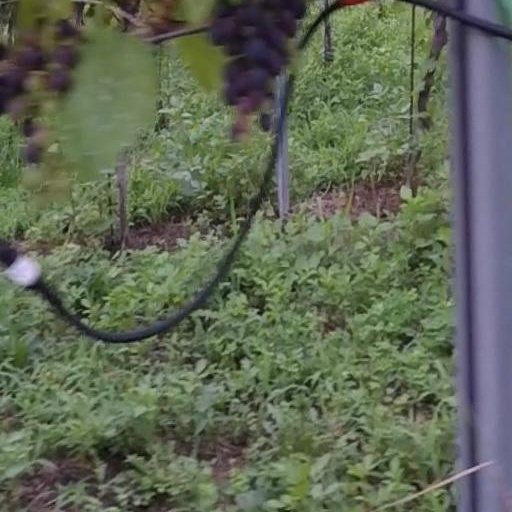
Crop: grape